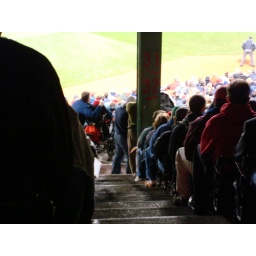
Brian's down by the pole...with the white backwards hat taking pictures....